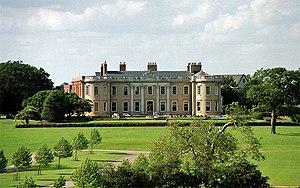
John Thynne, 3ᵉ baron Carteret PC, connu sous le nom de Lord John Thynne entre 1789 et 1838, était un pair et homme politique britannique.
Henry Frederick Carteret, 1ᵉʳ baron Carteret PC de Hawnes, Bedfordshire est député de Staffordshire, de Weobley dans le Herefordshire et est maître de la maison du roi George III 1768-1771. Il est le bailli héréditaire de Jersey 1776-1826.